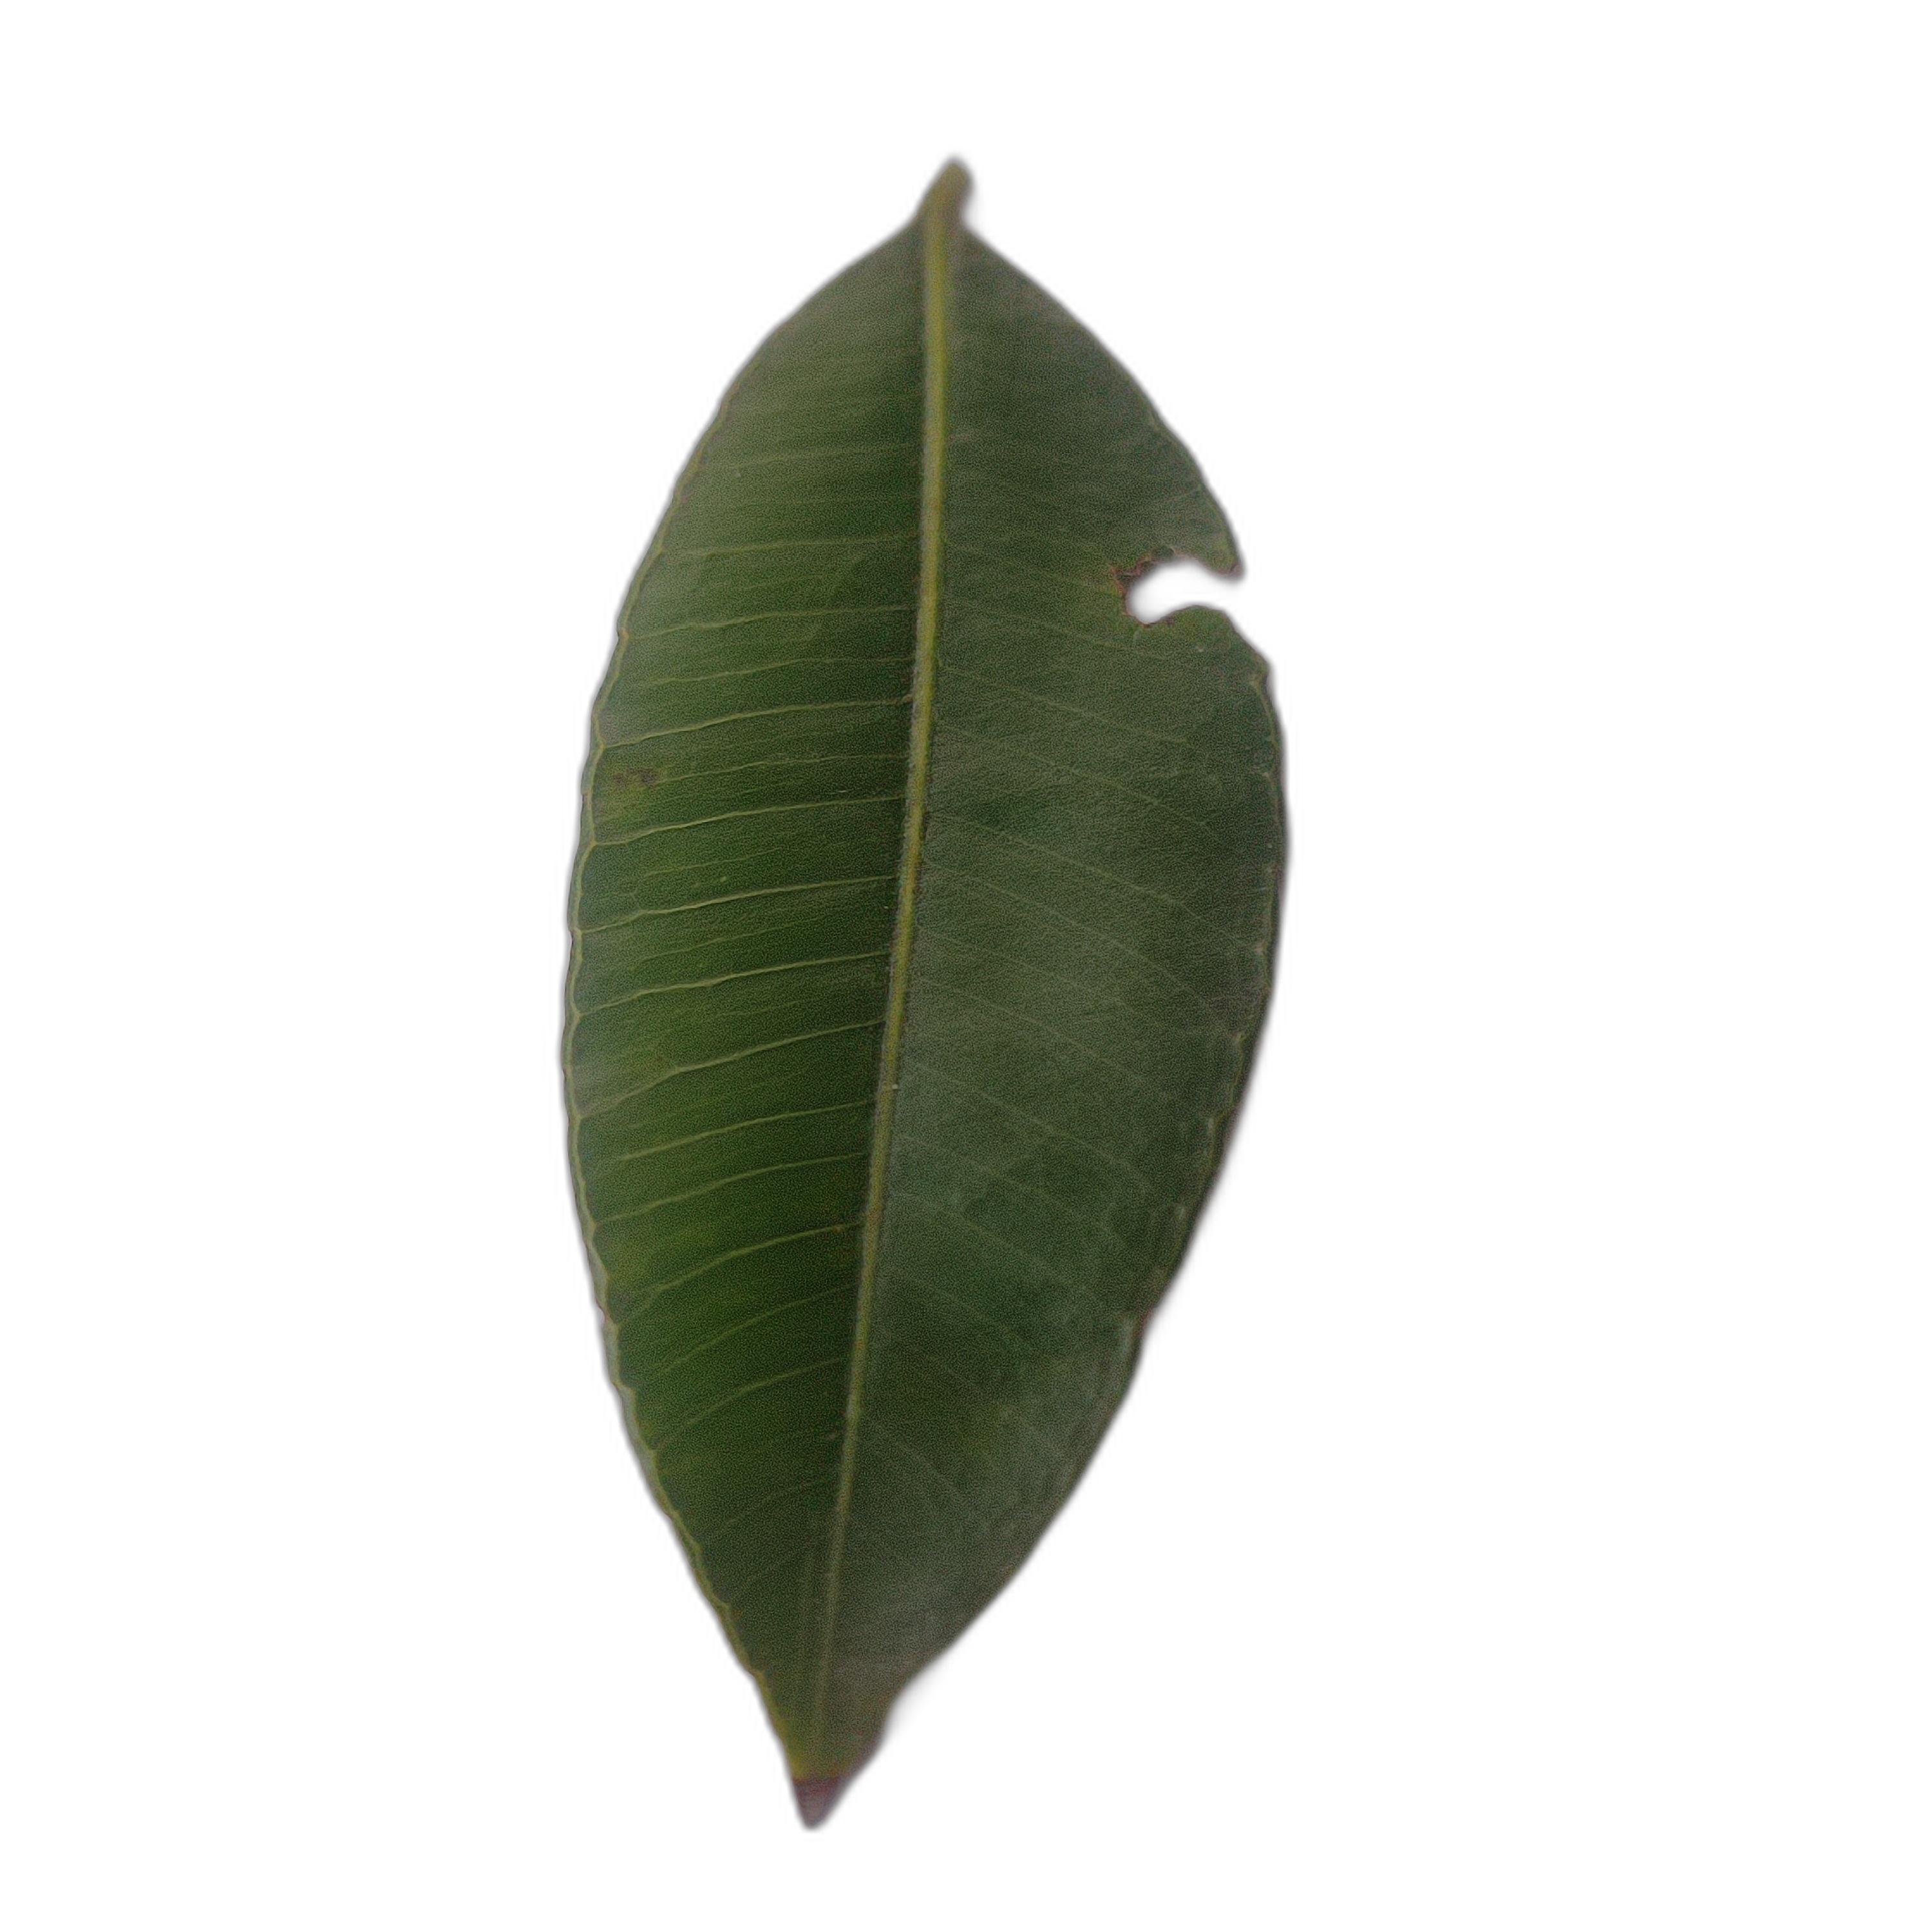
Label: not_healthy